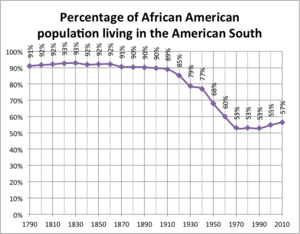
Flugten fra Sydstaterne
Graf, der viser hvor stor en andel af USA's afroamerikanske befolkning, der har levet i Sydstaterne.
Den store flugt fra Sydstaterne var omkring 7 millioner afroamerikaneres migrering fra landlige områder i USA's sydstater til nordstaterne, midtvesten og veststaterne, i perioden fra 1916 til 1970.